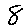
Label: 8